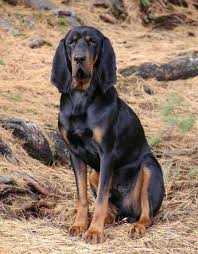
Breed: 225-n000062-black_and_tan_coonhound